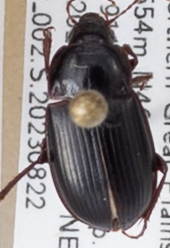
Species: Amara obesa
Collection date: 2023-08-22
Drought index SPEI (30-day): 1.084
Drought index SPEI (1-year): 0.748
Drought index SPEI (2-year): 1.034